Marathon des Sables

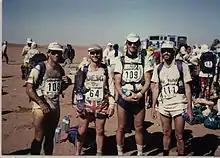

In 2017, two new "Marathon des Sables" events took place for the first time: the "Half Marathon des Sables" on Fuerteventura in the Canary Islands in September, and another full-length "Marathon des Sables" event in Peru in November.